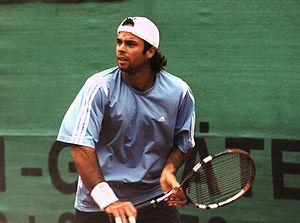
Le joueur de tennis chilien Fernando González à l'entraînement public pour la World Team Cup à Düsseldorf, Allemagne, 2005.